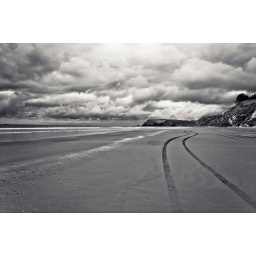
Curved Tracks in the sand on an Oregon beach